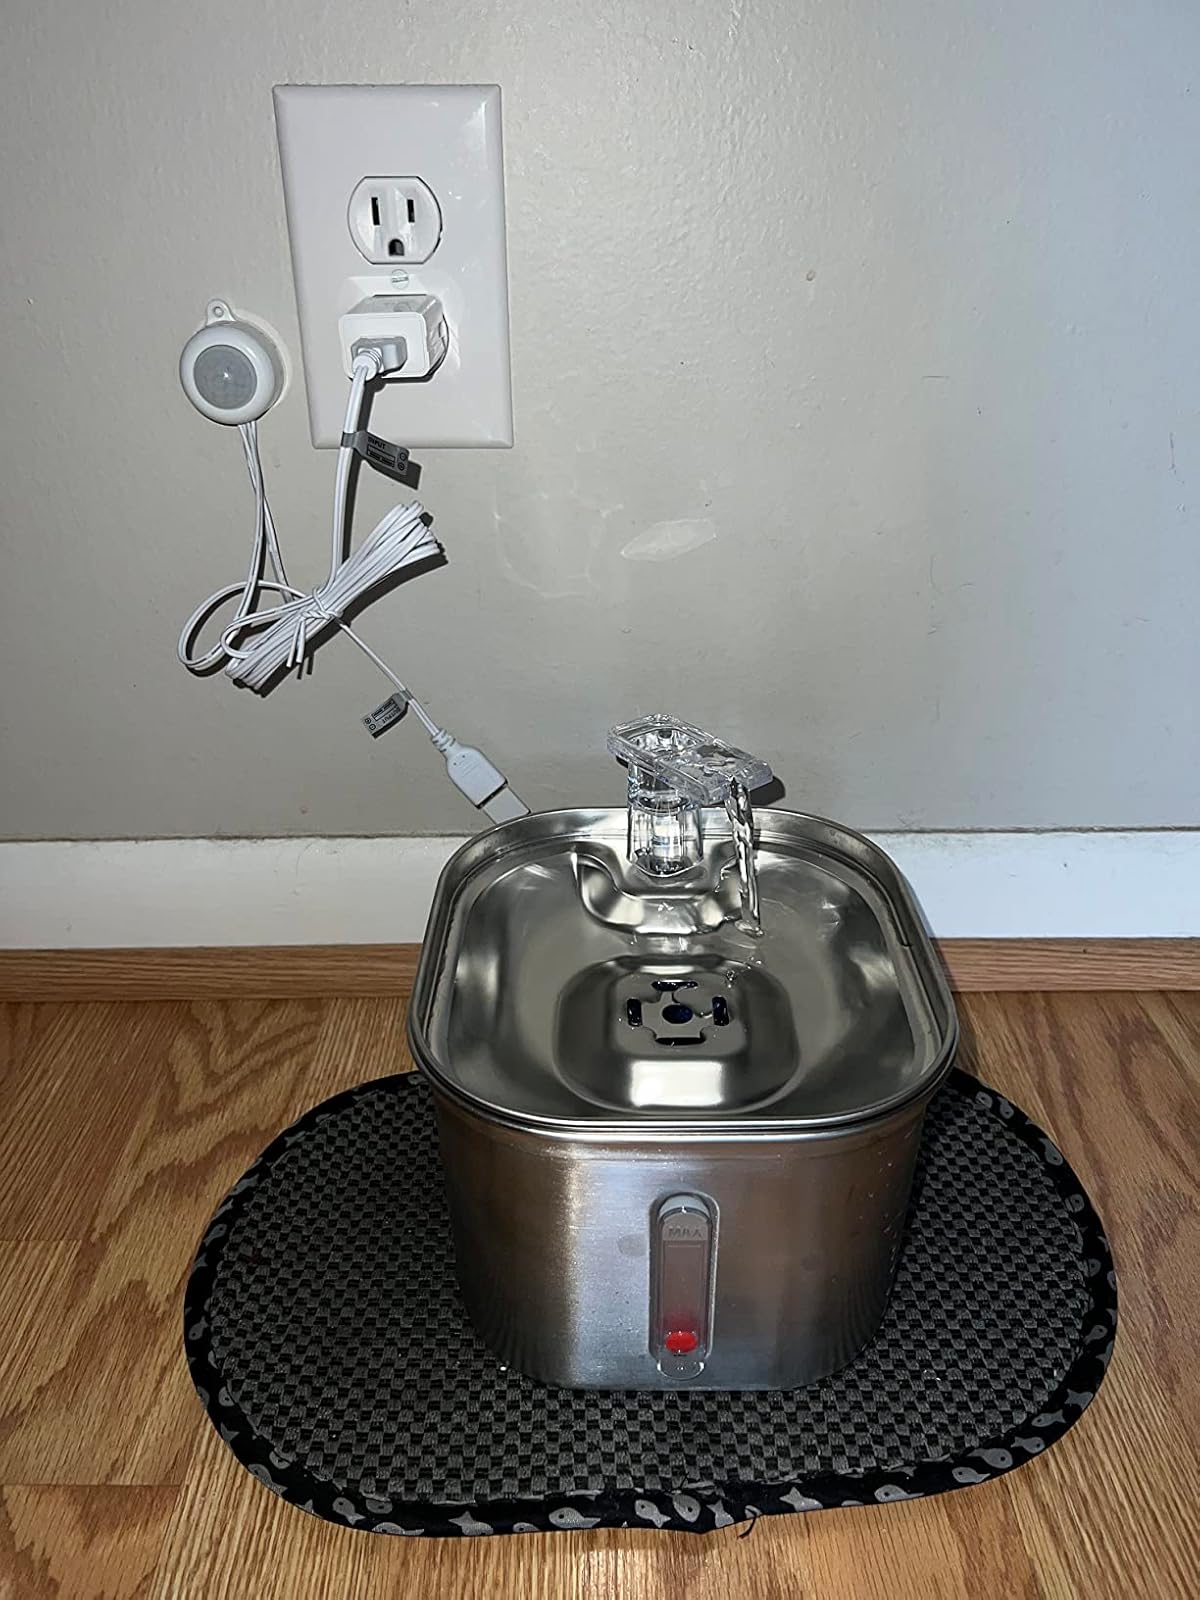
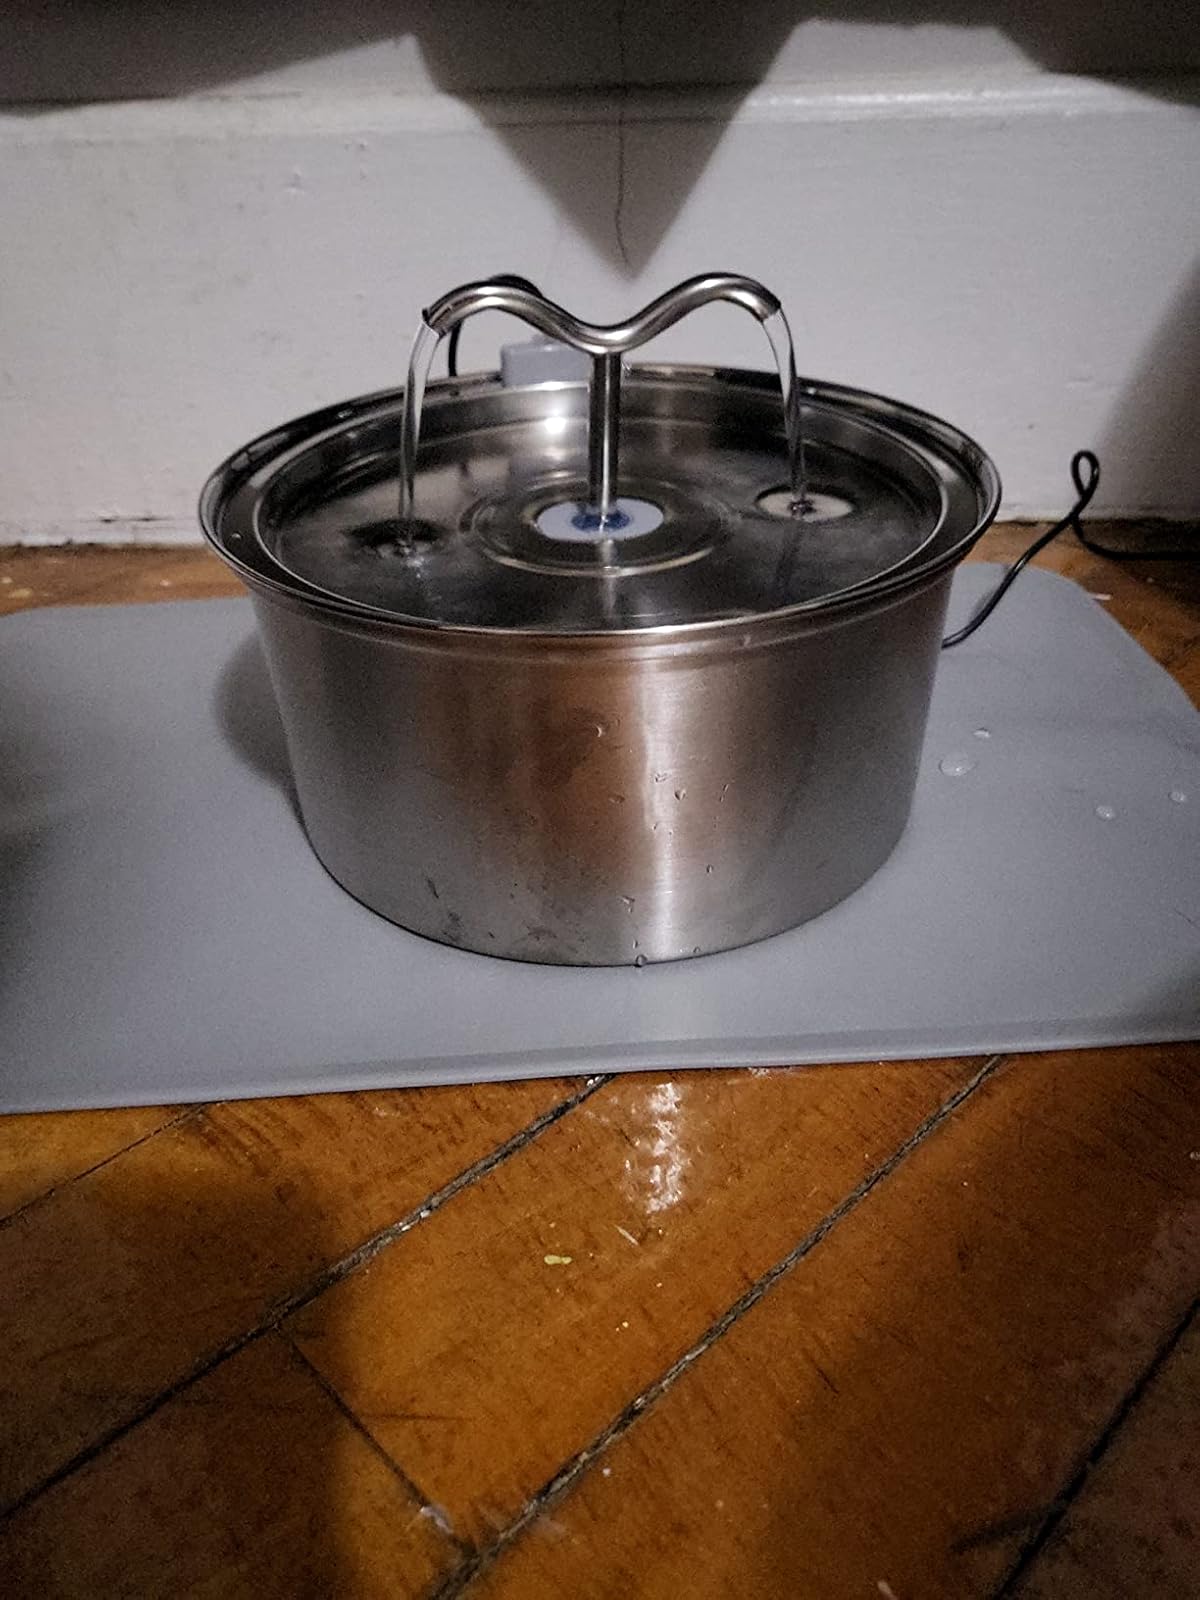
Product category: items_bowl
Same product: no